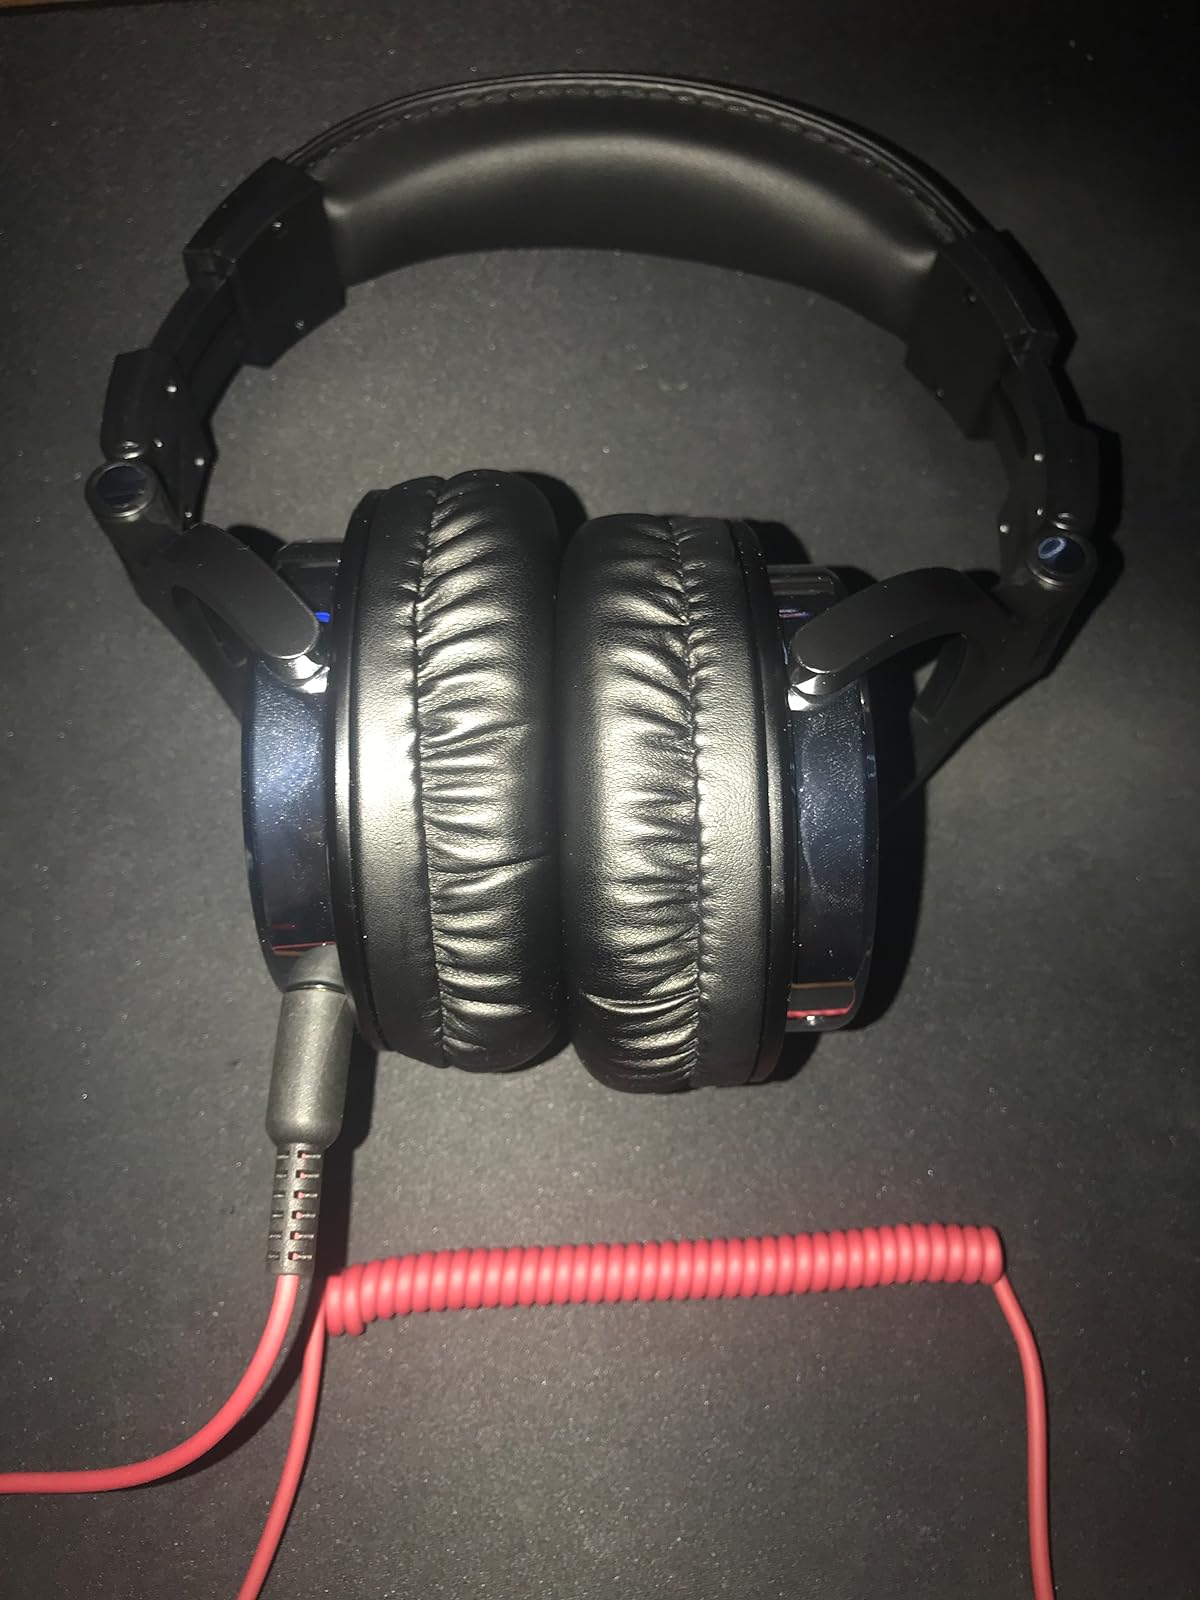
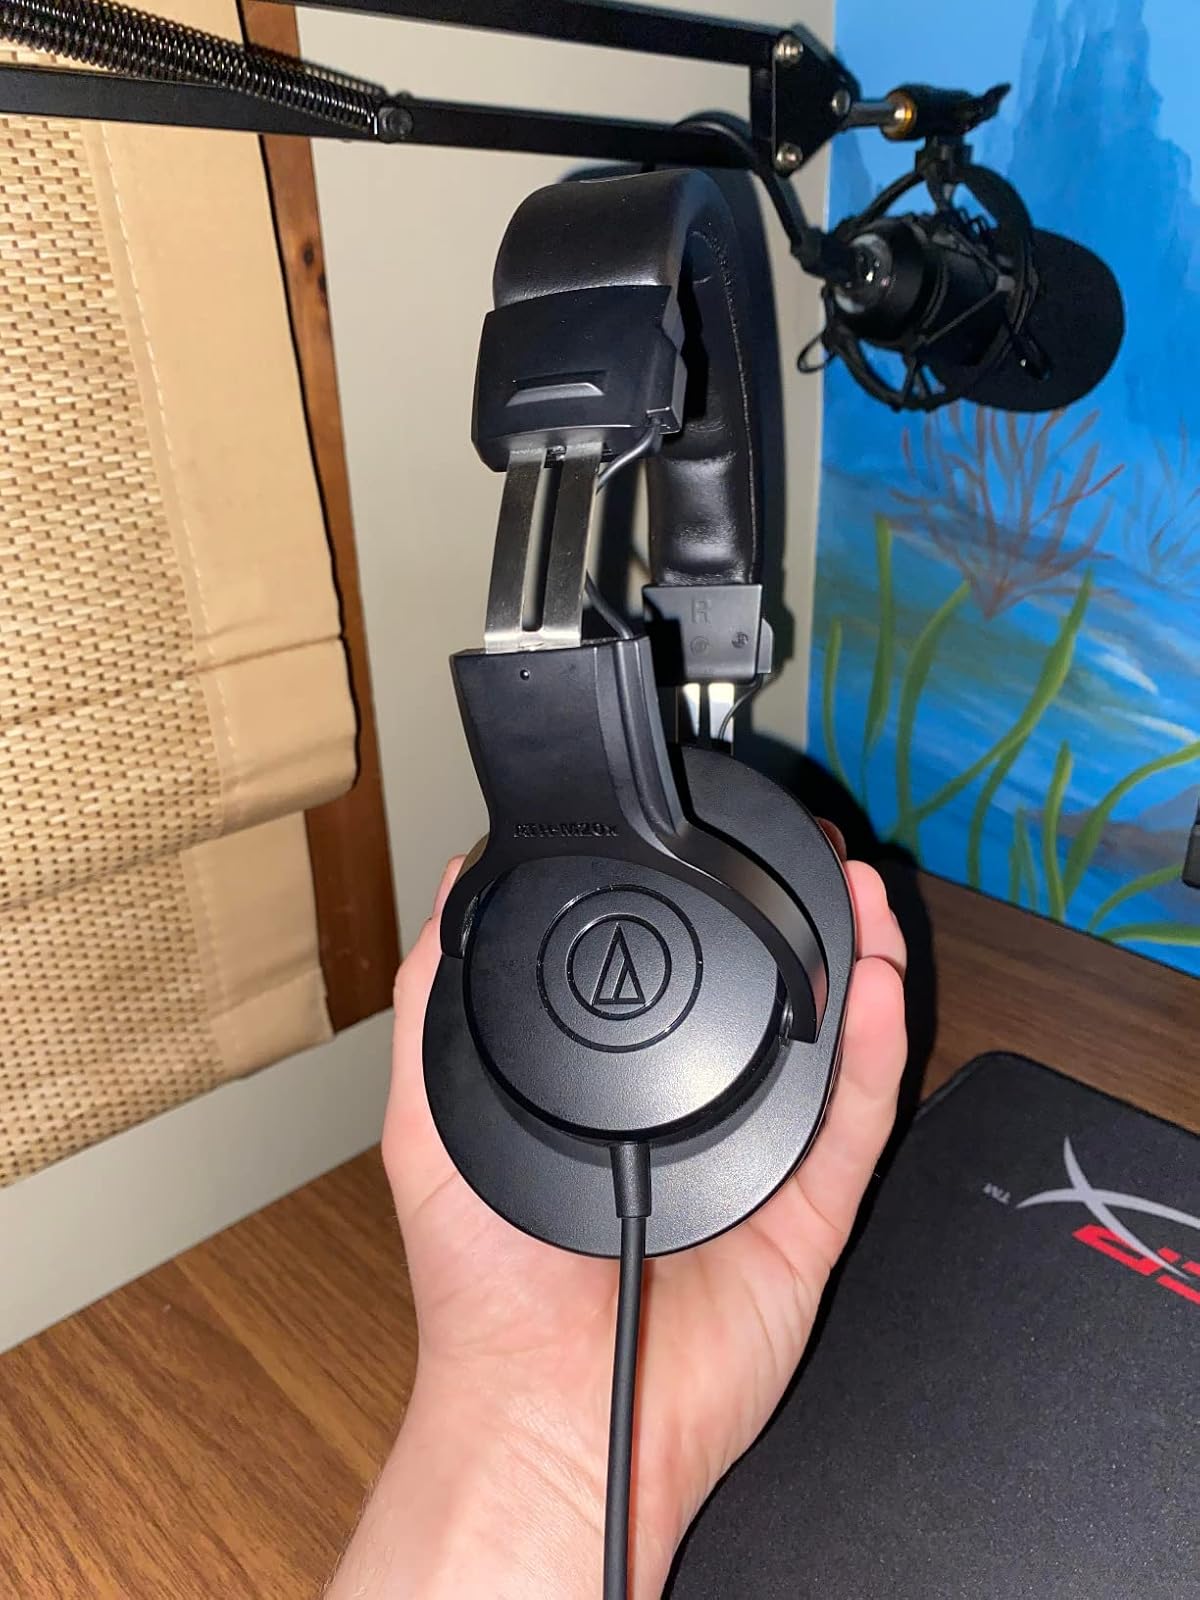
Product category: headphones
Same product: no